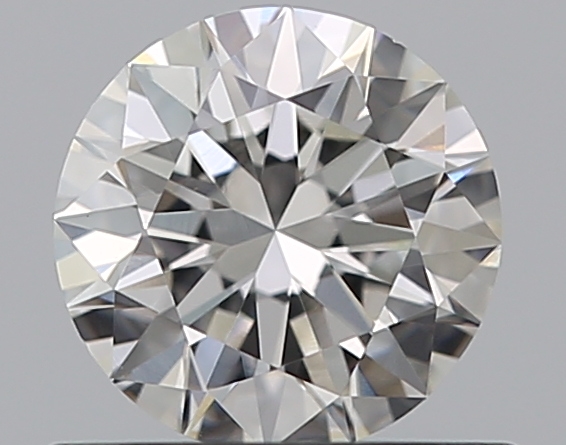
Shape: round
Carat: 0.5
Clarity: VS1
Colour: H
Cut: EX
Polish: EX
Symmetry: EX
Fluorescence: N
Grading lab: GIA
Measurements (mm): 5.08 x 5.11 x 3.14